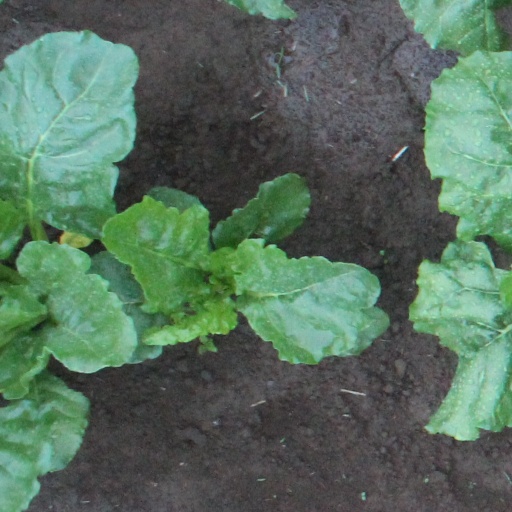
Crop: sugar beet